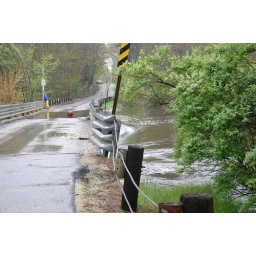
Wiswall bridge in danger of being overtaken by rising water on the Lamprey